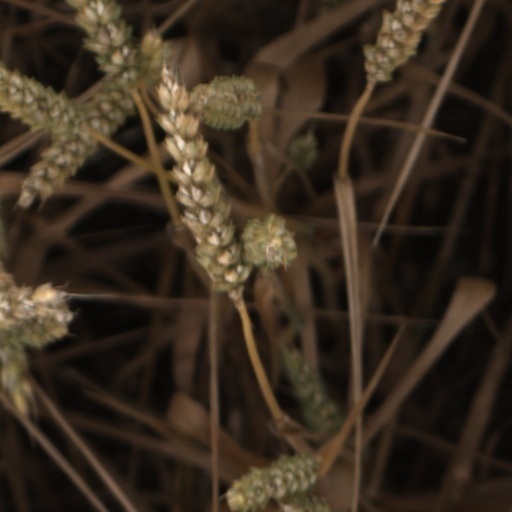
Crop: wheat